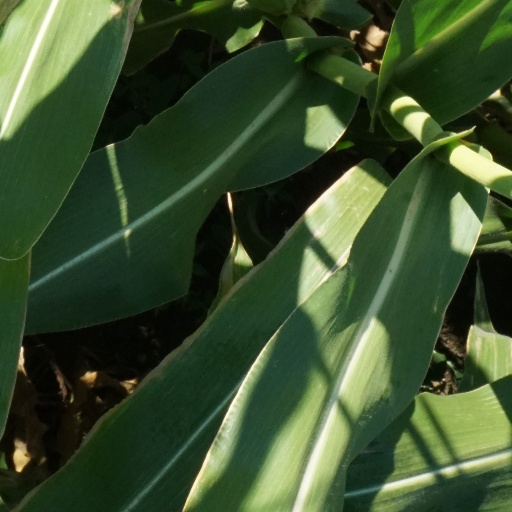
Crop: maize; corn